Polyacetylene

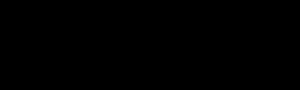

More efficient methos for synthesizing long polyacetylene chains exist and include the Durham precursor route in which precursor polymers are prepared by ring-opening metathesis polymerization, and a subsequent heat-induced reverse Diels–Alder reaction yields the final polymer, as well as volatile side products.